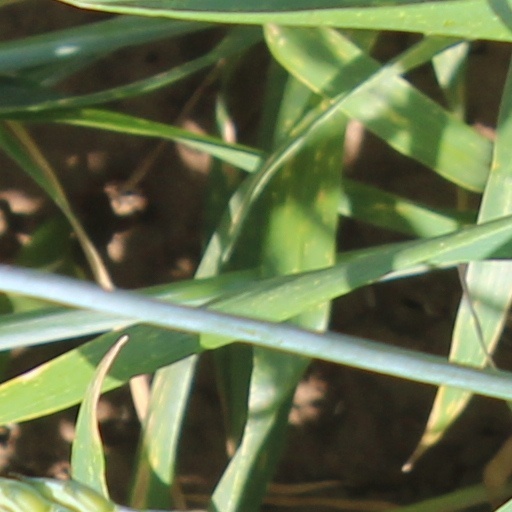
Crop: wheat